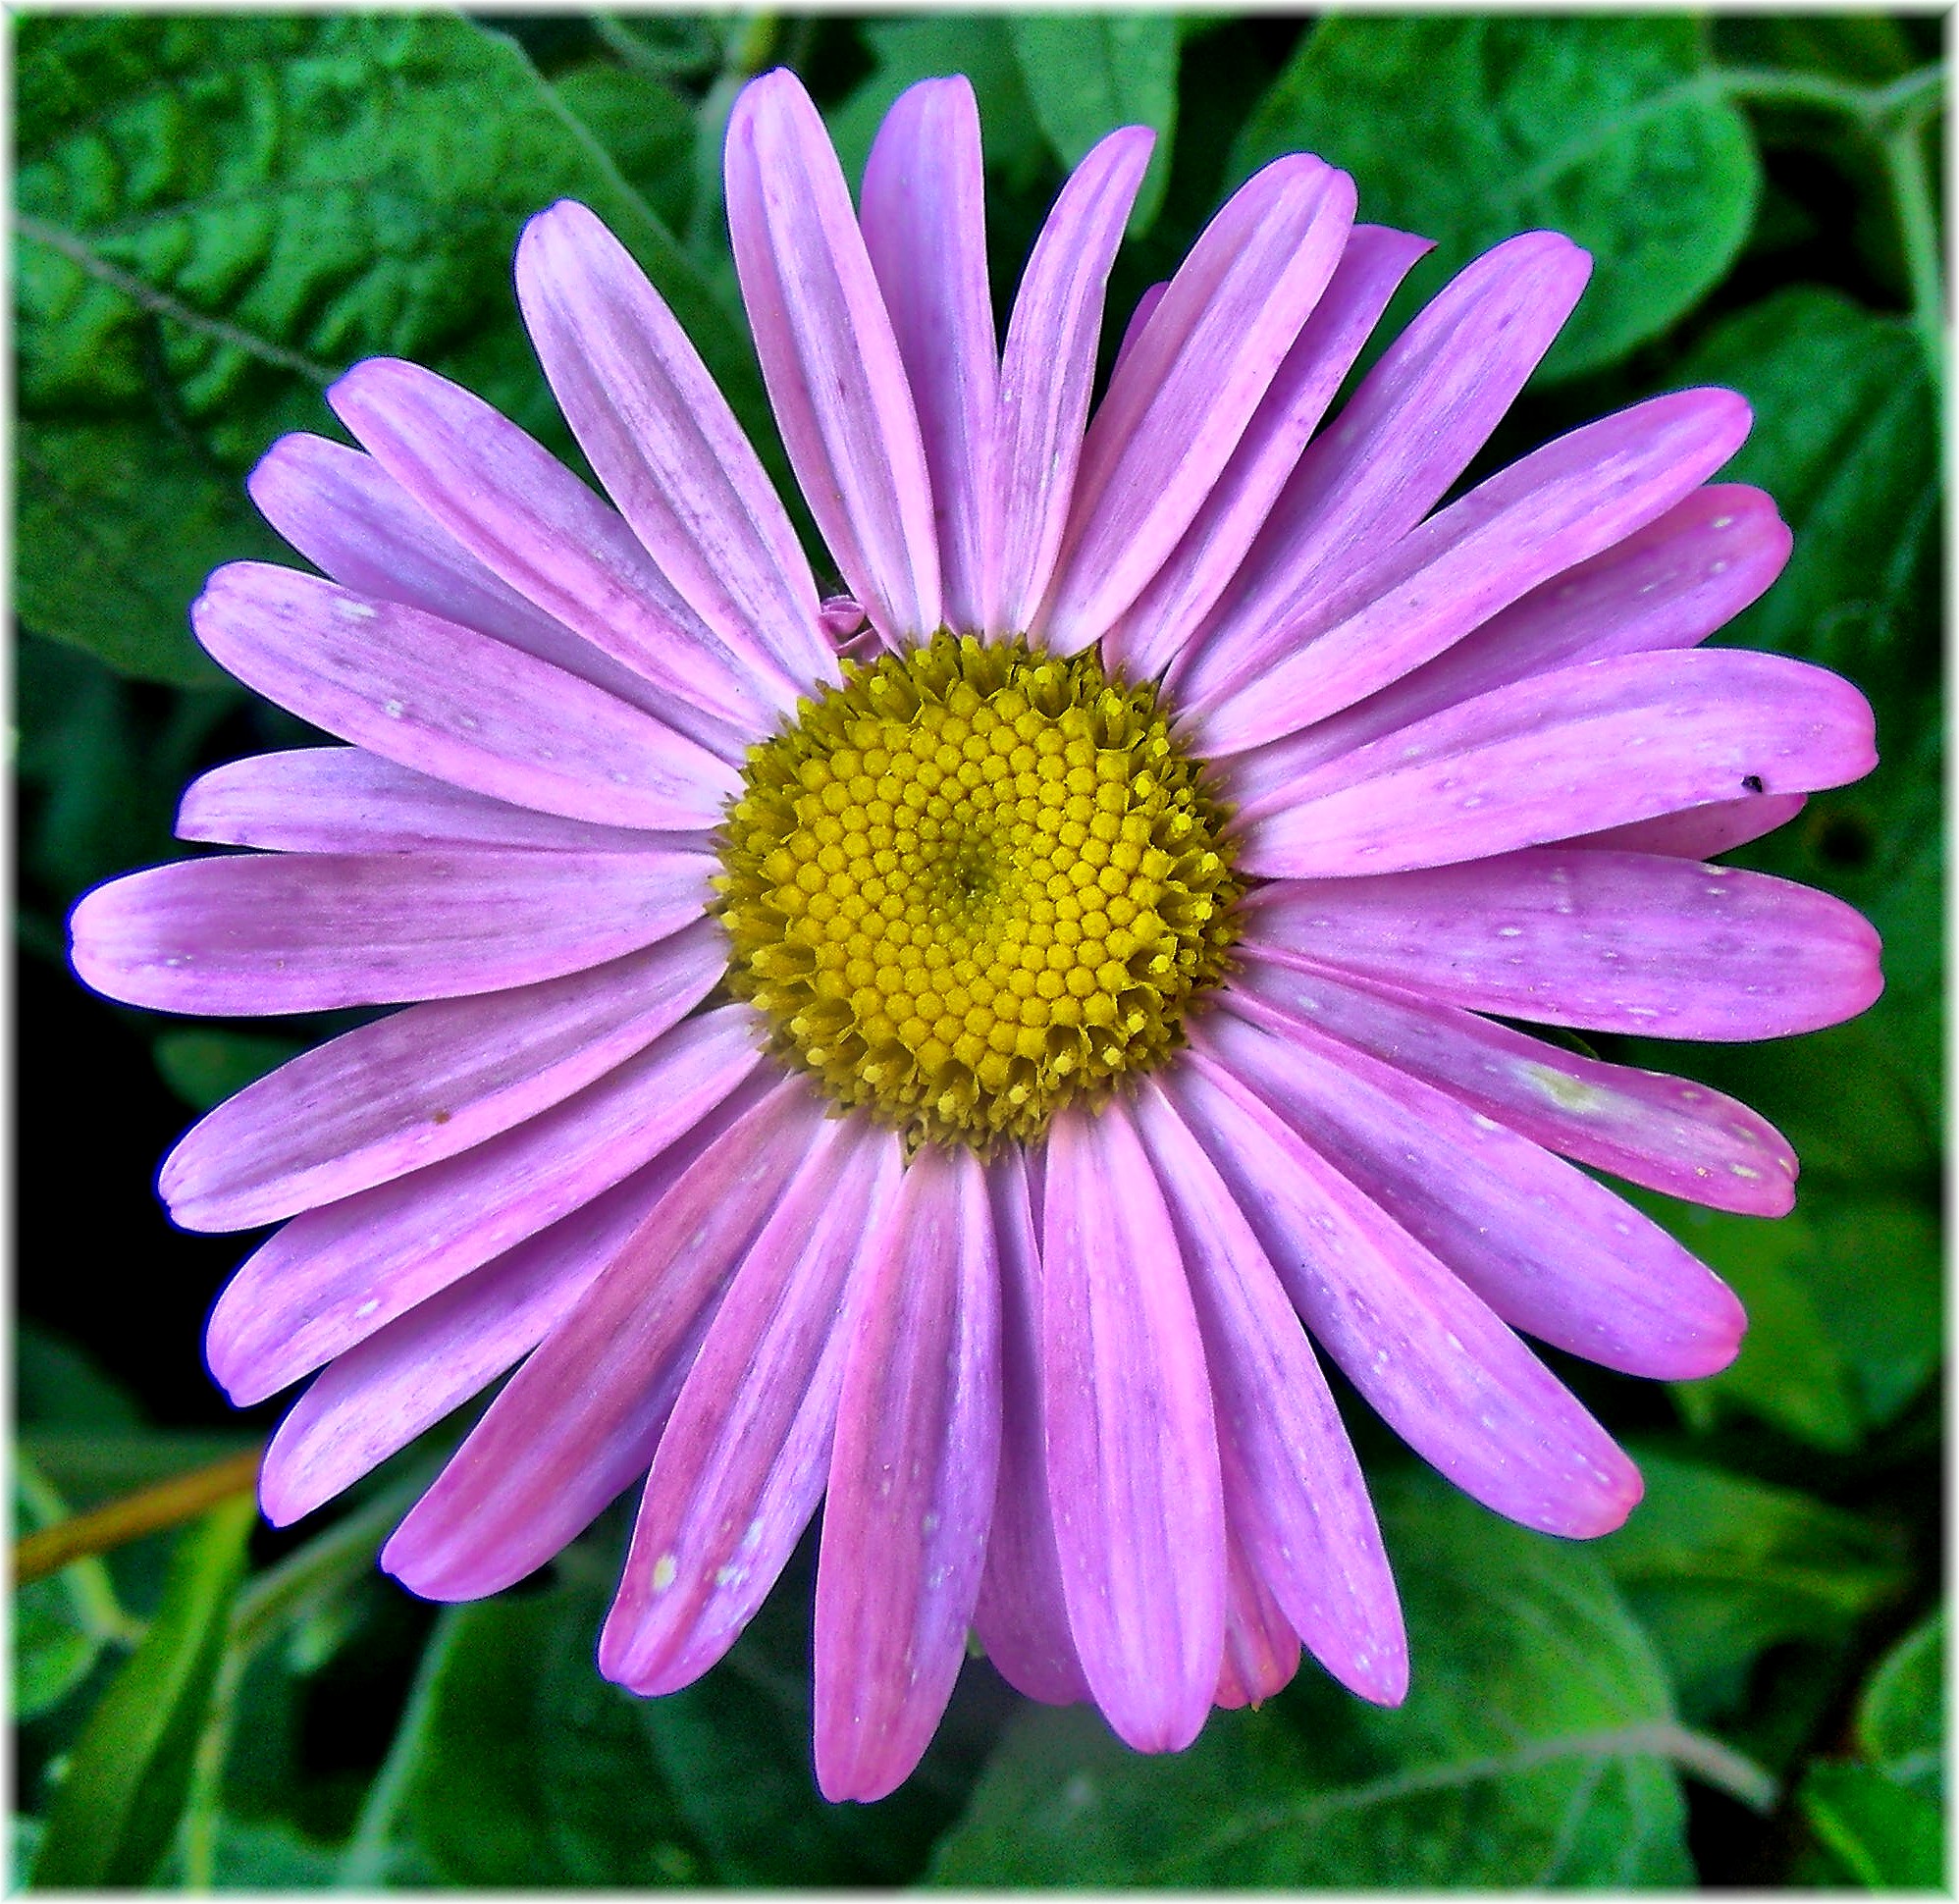
nature, plant, flower, petal, daisy, europe, botany, flora, wildflower, spain, espagne, aster, europa, naturaleza, flores, espaa, galicia, natureza, acorua, lacorua, natur, corua, galiza, frores, corunna, galice, provinciacorua, oleiros, margaritas, macro photography, flowering plant, daisy family, oxeye daisy, annual plant, plant stem, land plant, marguerite daisy